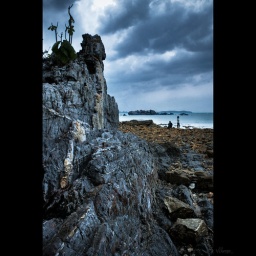
HDR of the rock formations along the rugged shore on a beach in Desaru Malaysia